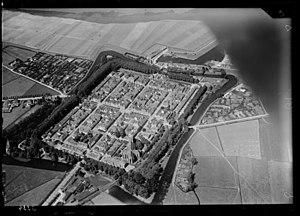
Elburg est une commune et une ville néerlandaise, en province de Gueldre.